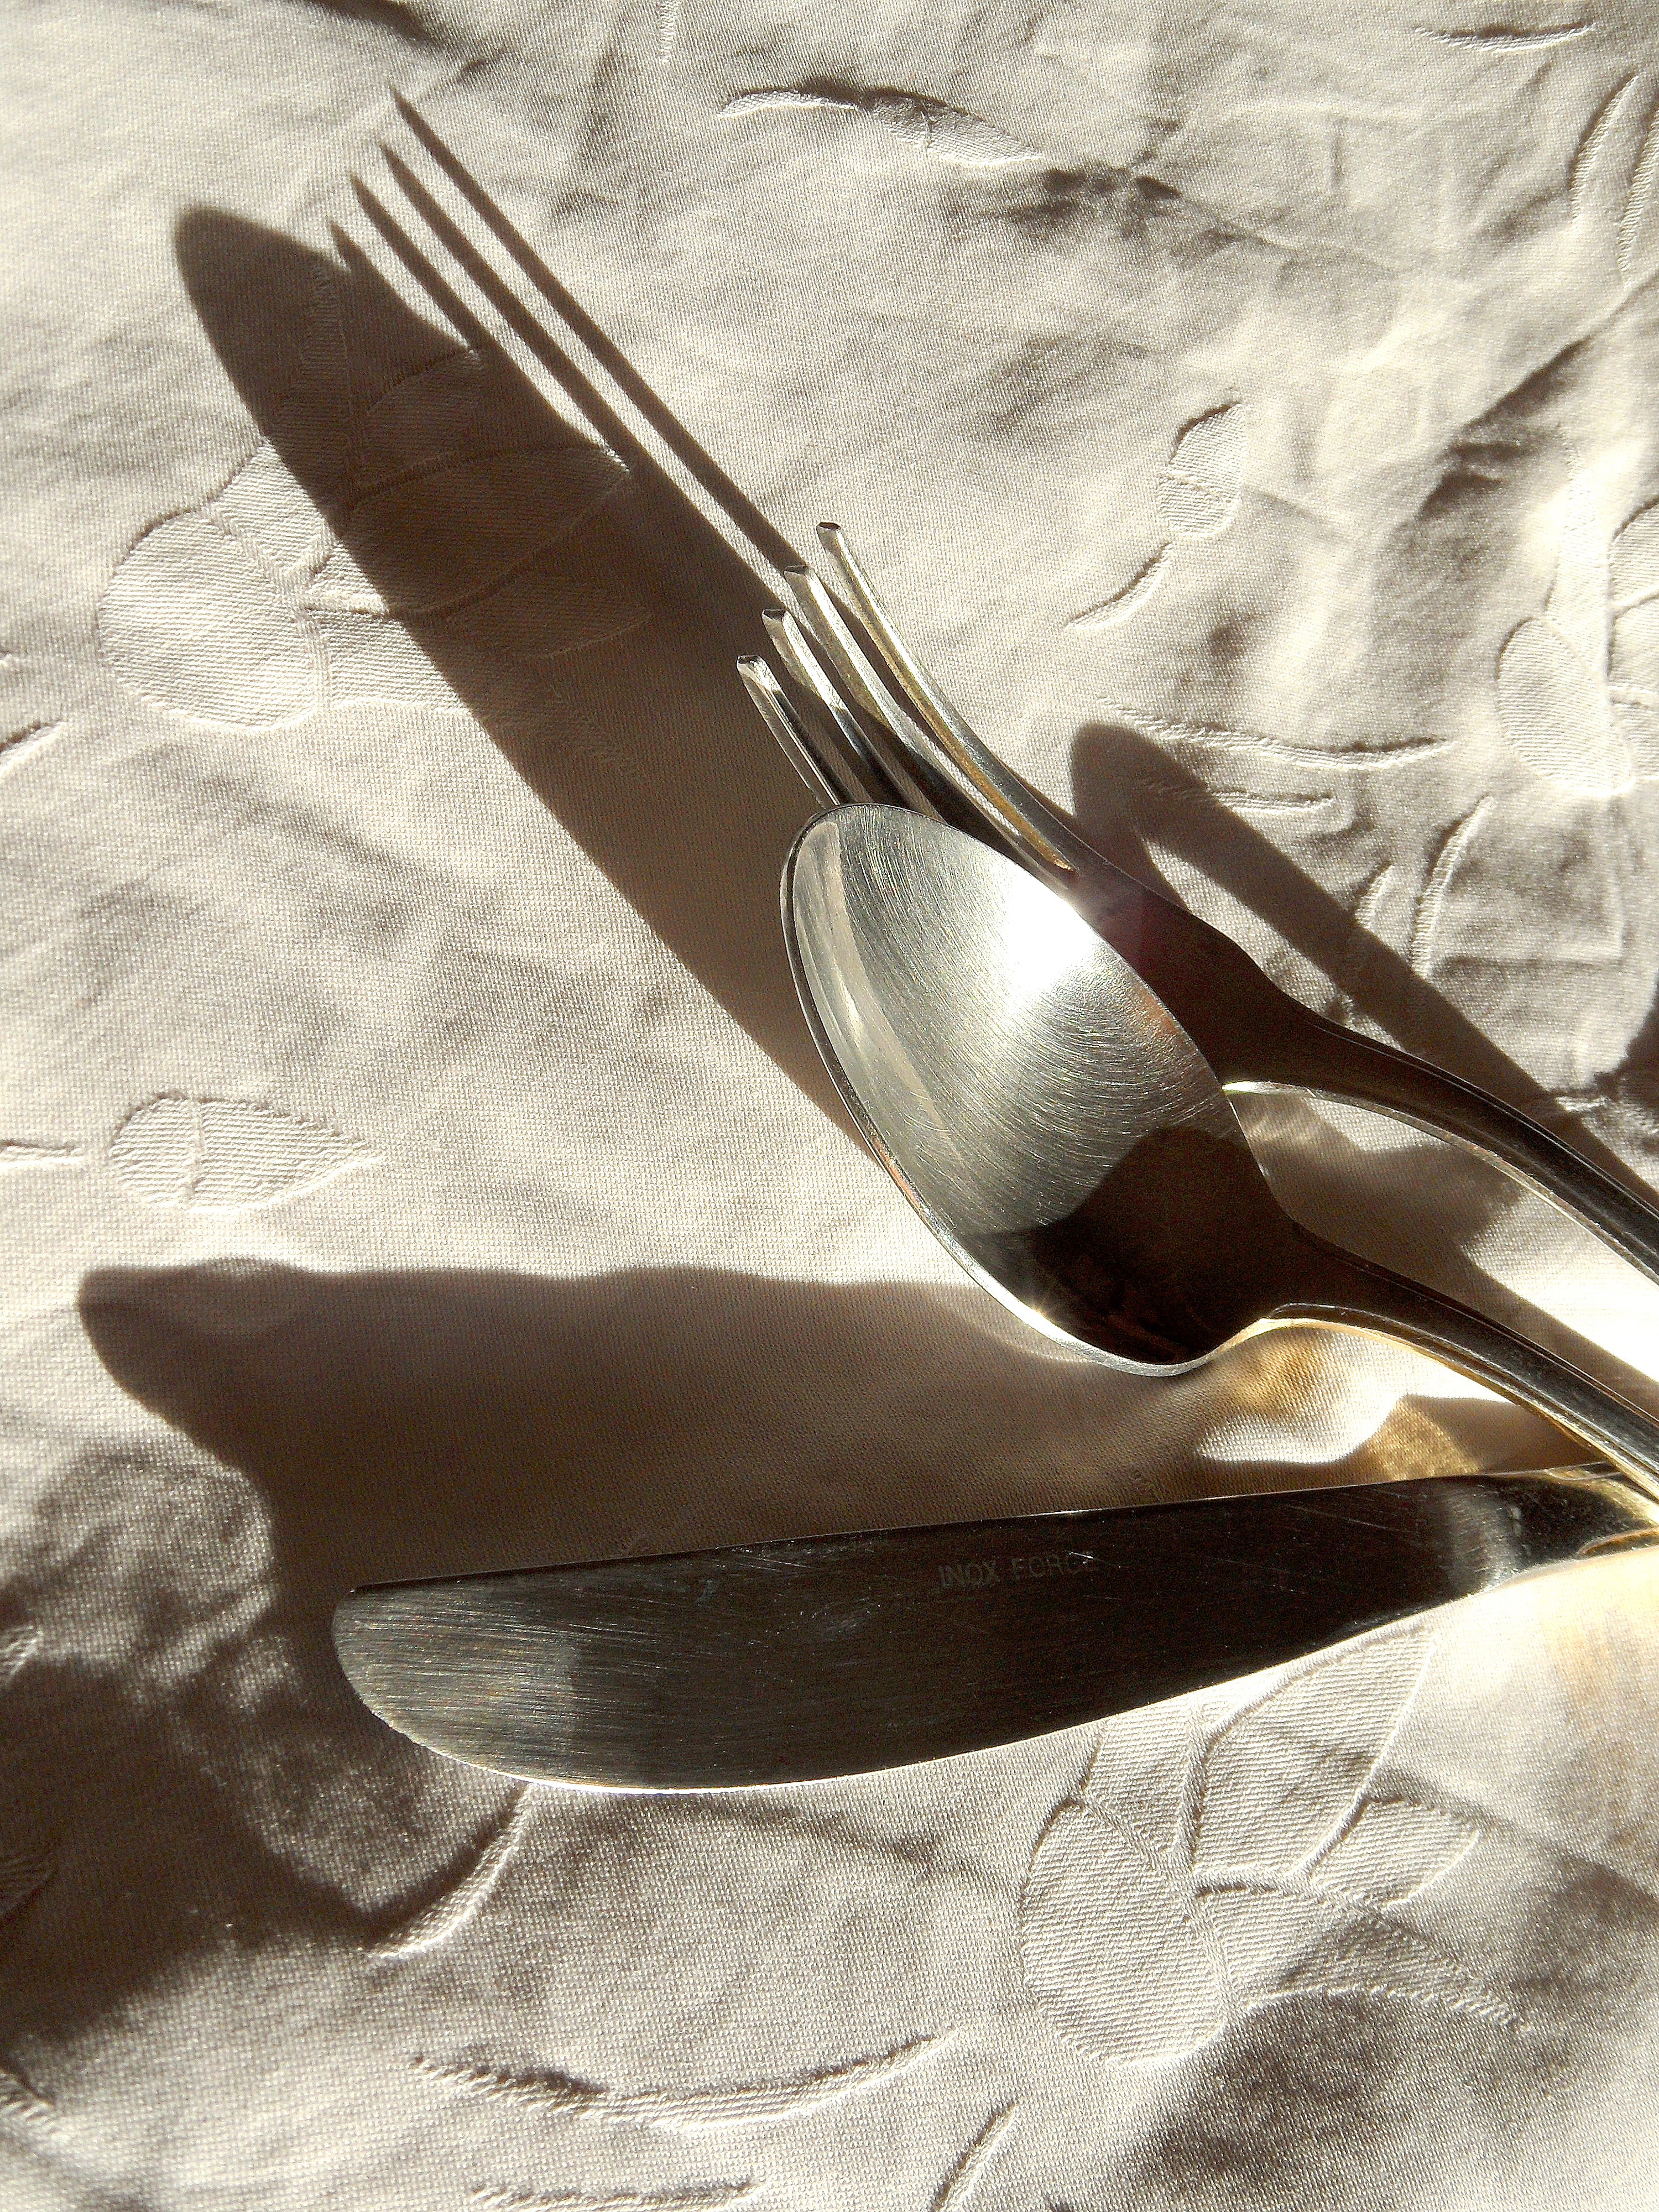
hand, table, fork, cutlery, wood, tool, cloth, tableware, spoon, material, sketch, drawing, canvas, still life photography